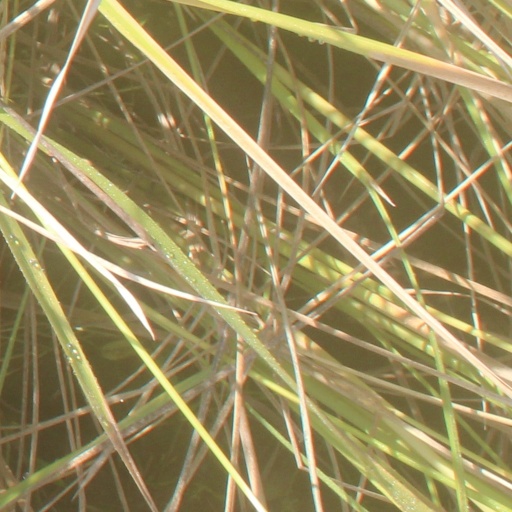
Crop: rice